Hanover County, Virginia

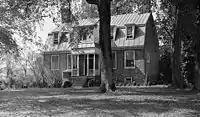
The Rural Plains, located on the grounds of the Richmond National Battlefield Park in Hanover County

Located in the western Tidewater region of Virginia, Hanover County was created on November 26, 1719, from the area of New Kent County called St. Peter's Parish. It was named for the Electorate of Hanover in Germany, because King George I of Great Britain was Elector of Hanover at the time. The county was developed by planters moving west from the Virginia tidewater, where soils had been exhausted by tobacco monoculture.